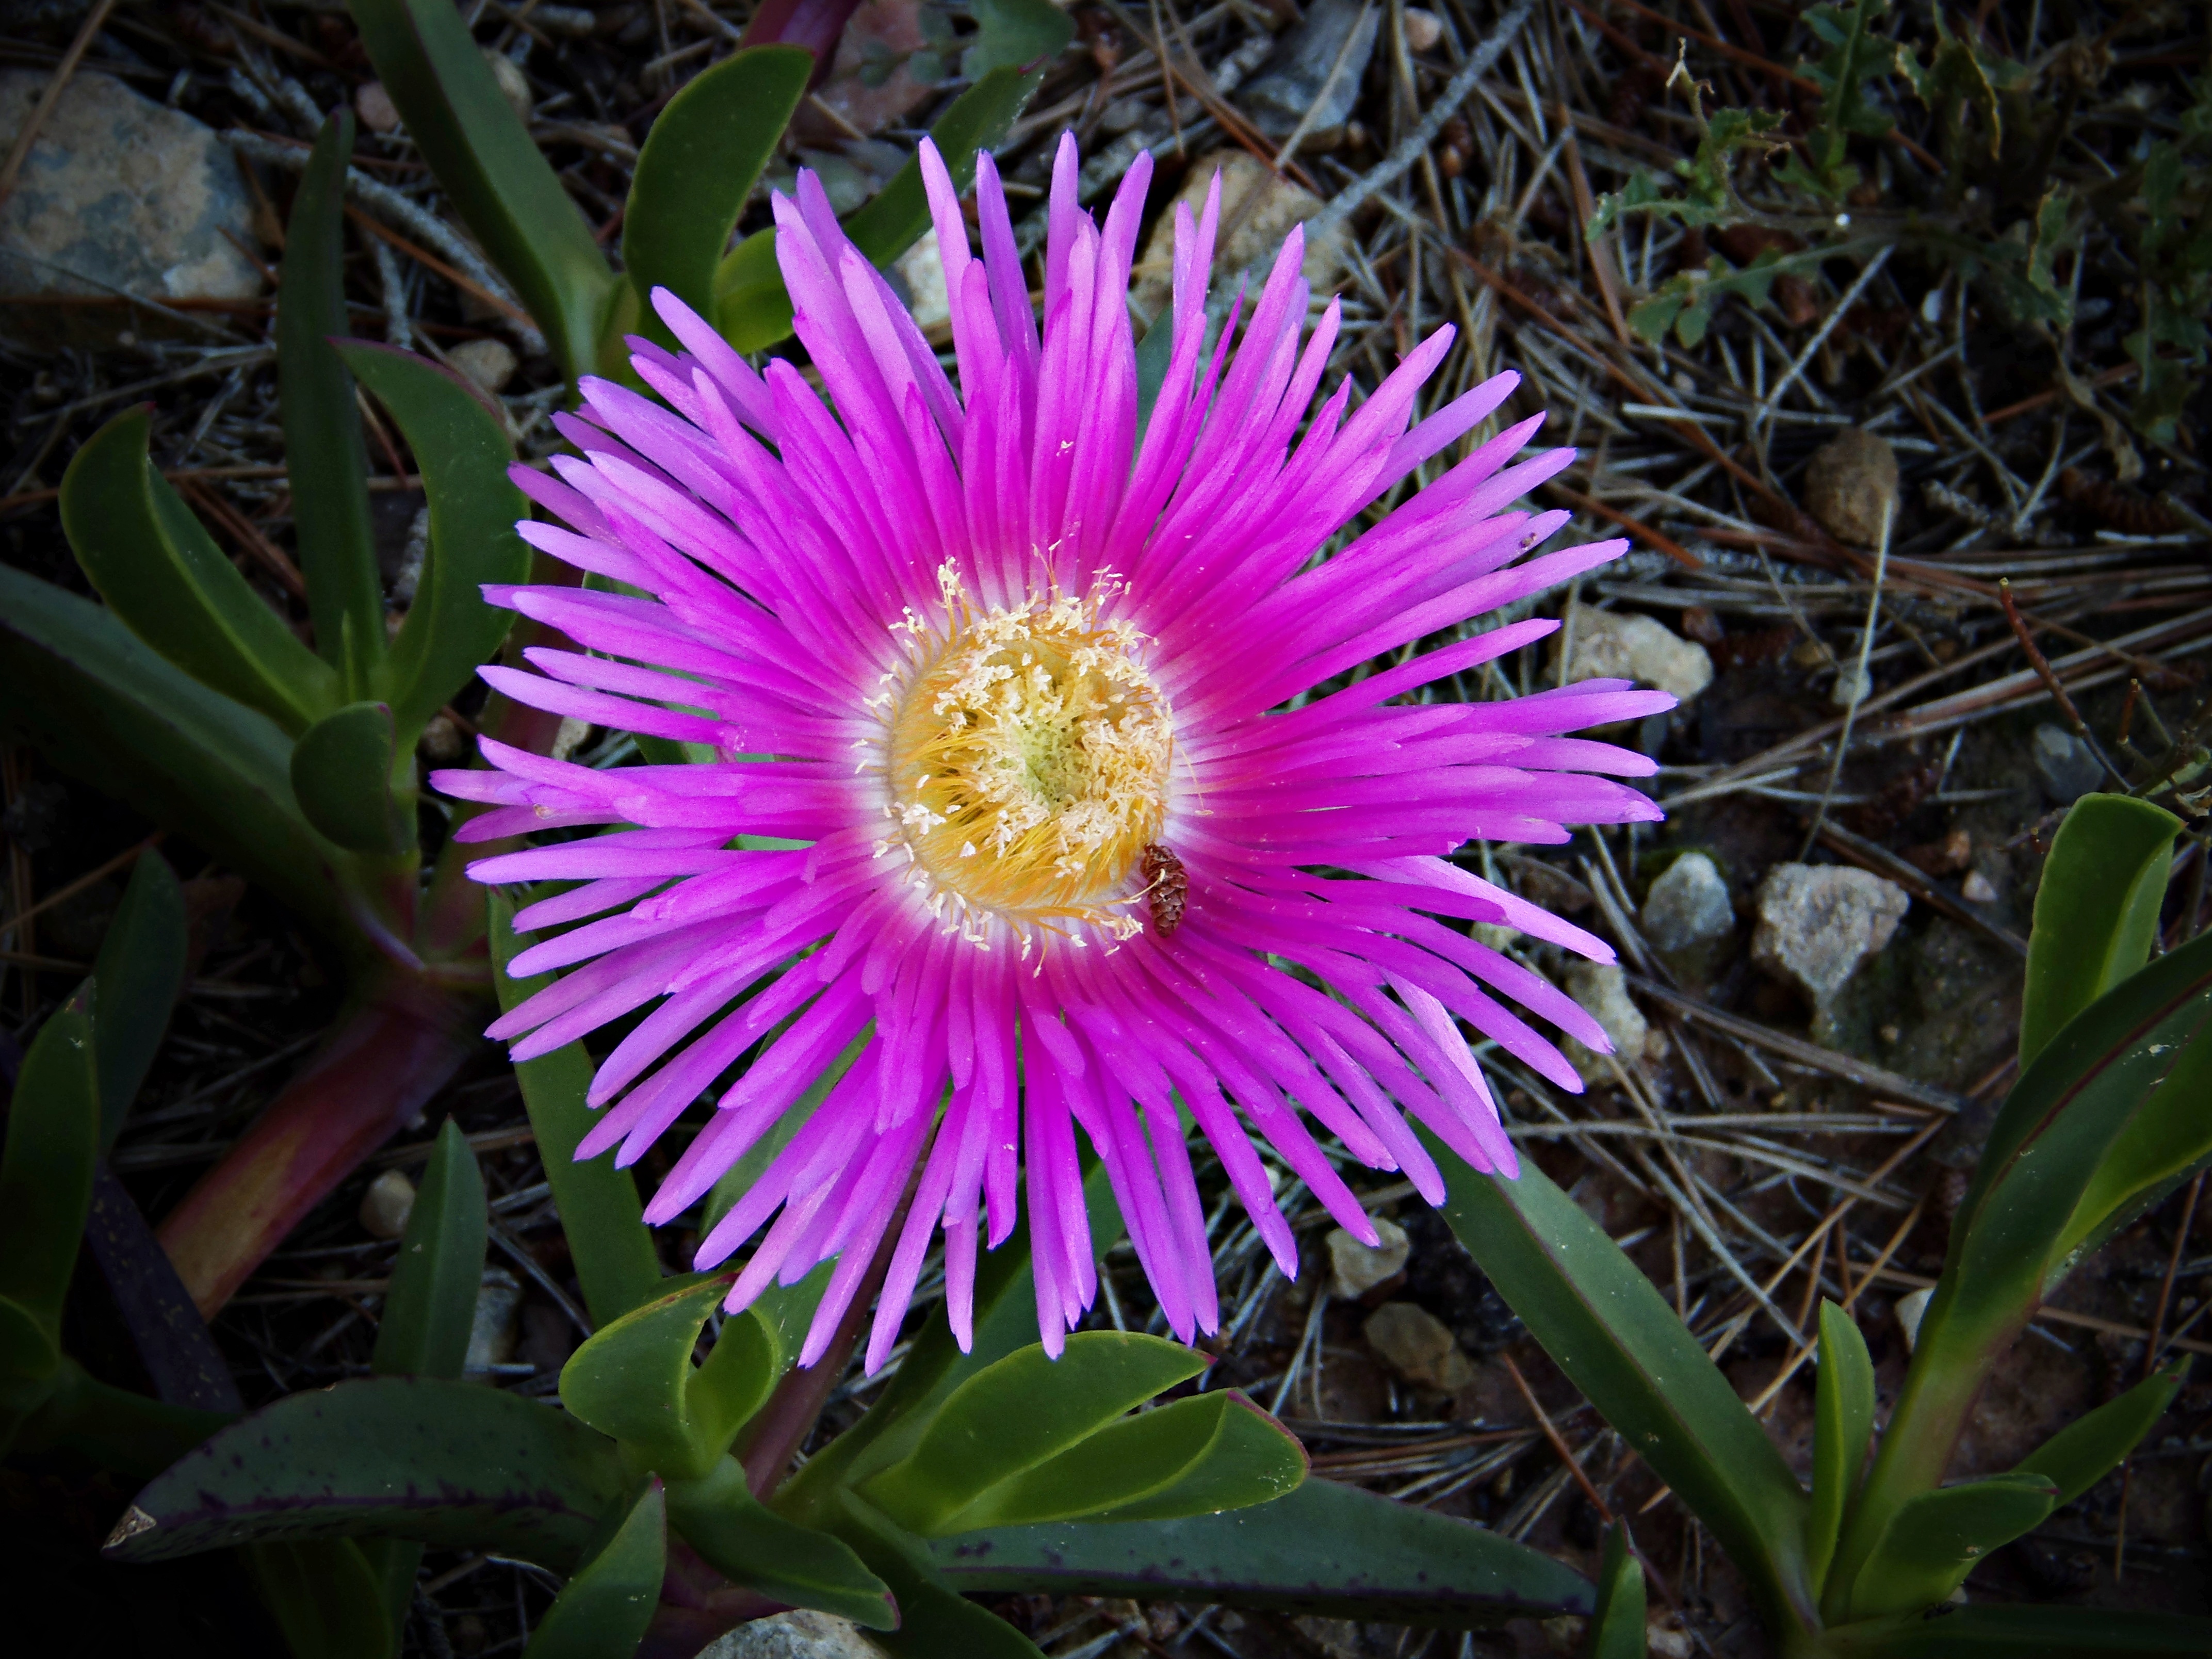
plant, flower, petal, botany, garden, flora, wildflower, pigface, flower garden, macro photography, hot pink, flowering plant, daisy family, intense color, ice plant, carpobrotus edulis, land plant, ice plant family, dorotheanthus bellidiformis, karkalla, flower cat's claw, exterior flower